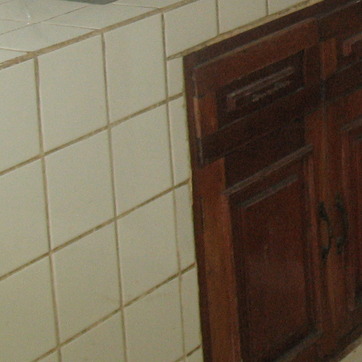
Material: tile